Apponyi family

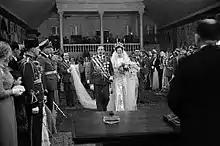
Wedding of Geraldine Apponyi with King Zog, 1938

Geraldine was a granddaughter of Lajos and daughter of Gyula Apponyi (1873–1924) and his American wife Gladys Virginia Steuart (1891–1947). She married King Zog I of Albania in Tirana, in a grand ceremony on 27 April 1938. She reigned as Queen consort for less than a year, then spent most of her long life in exile.